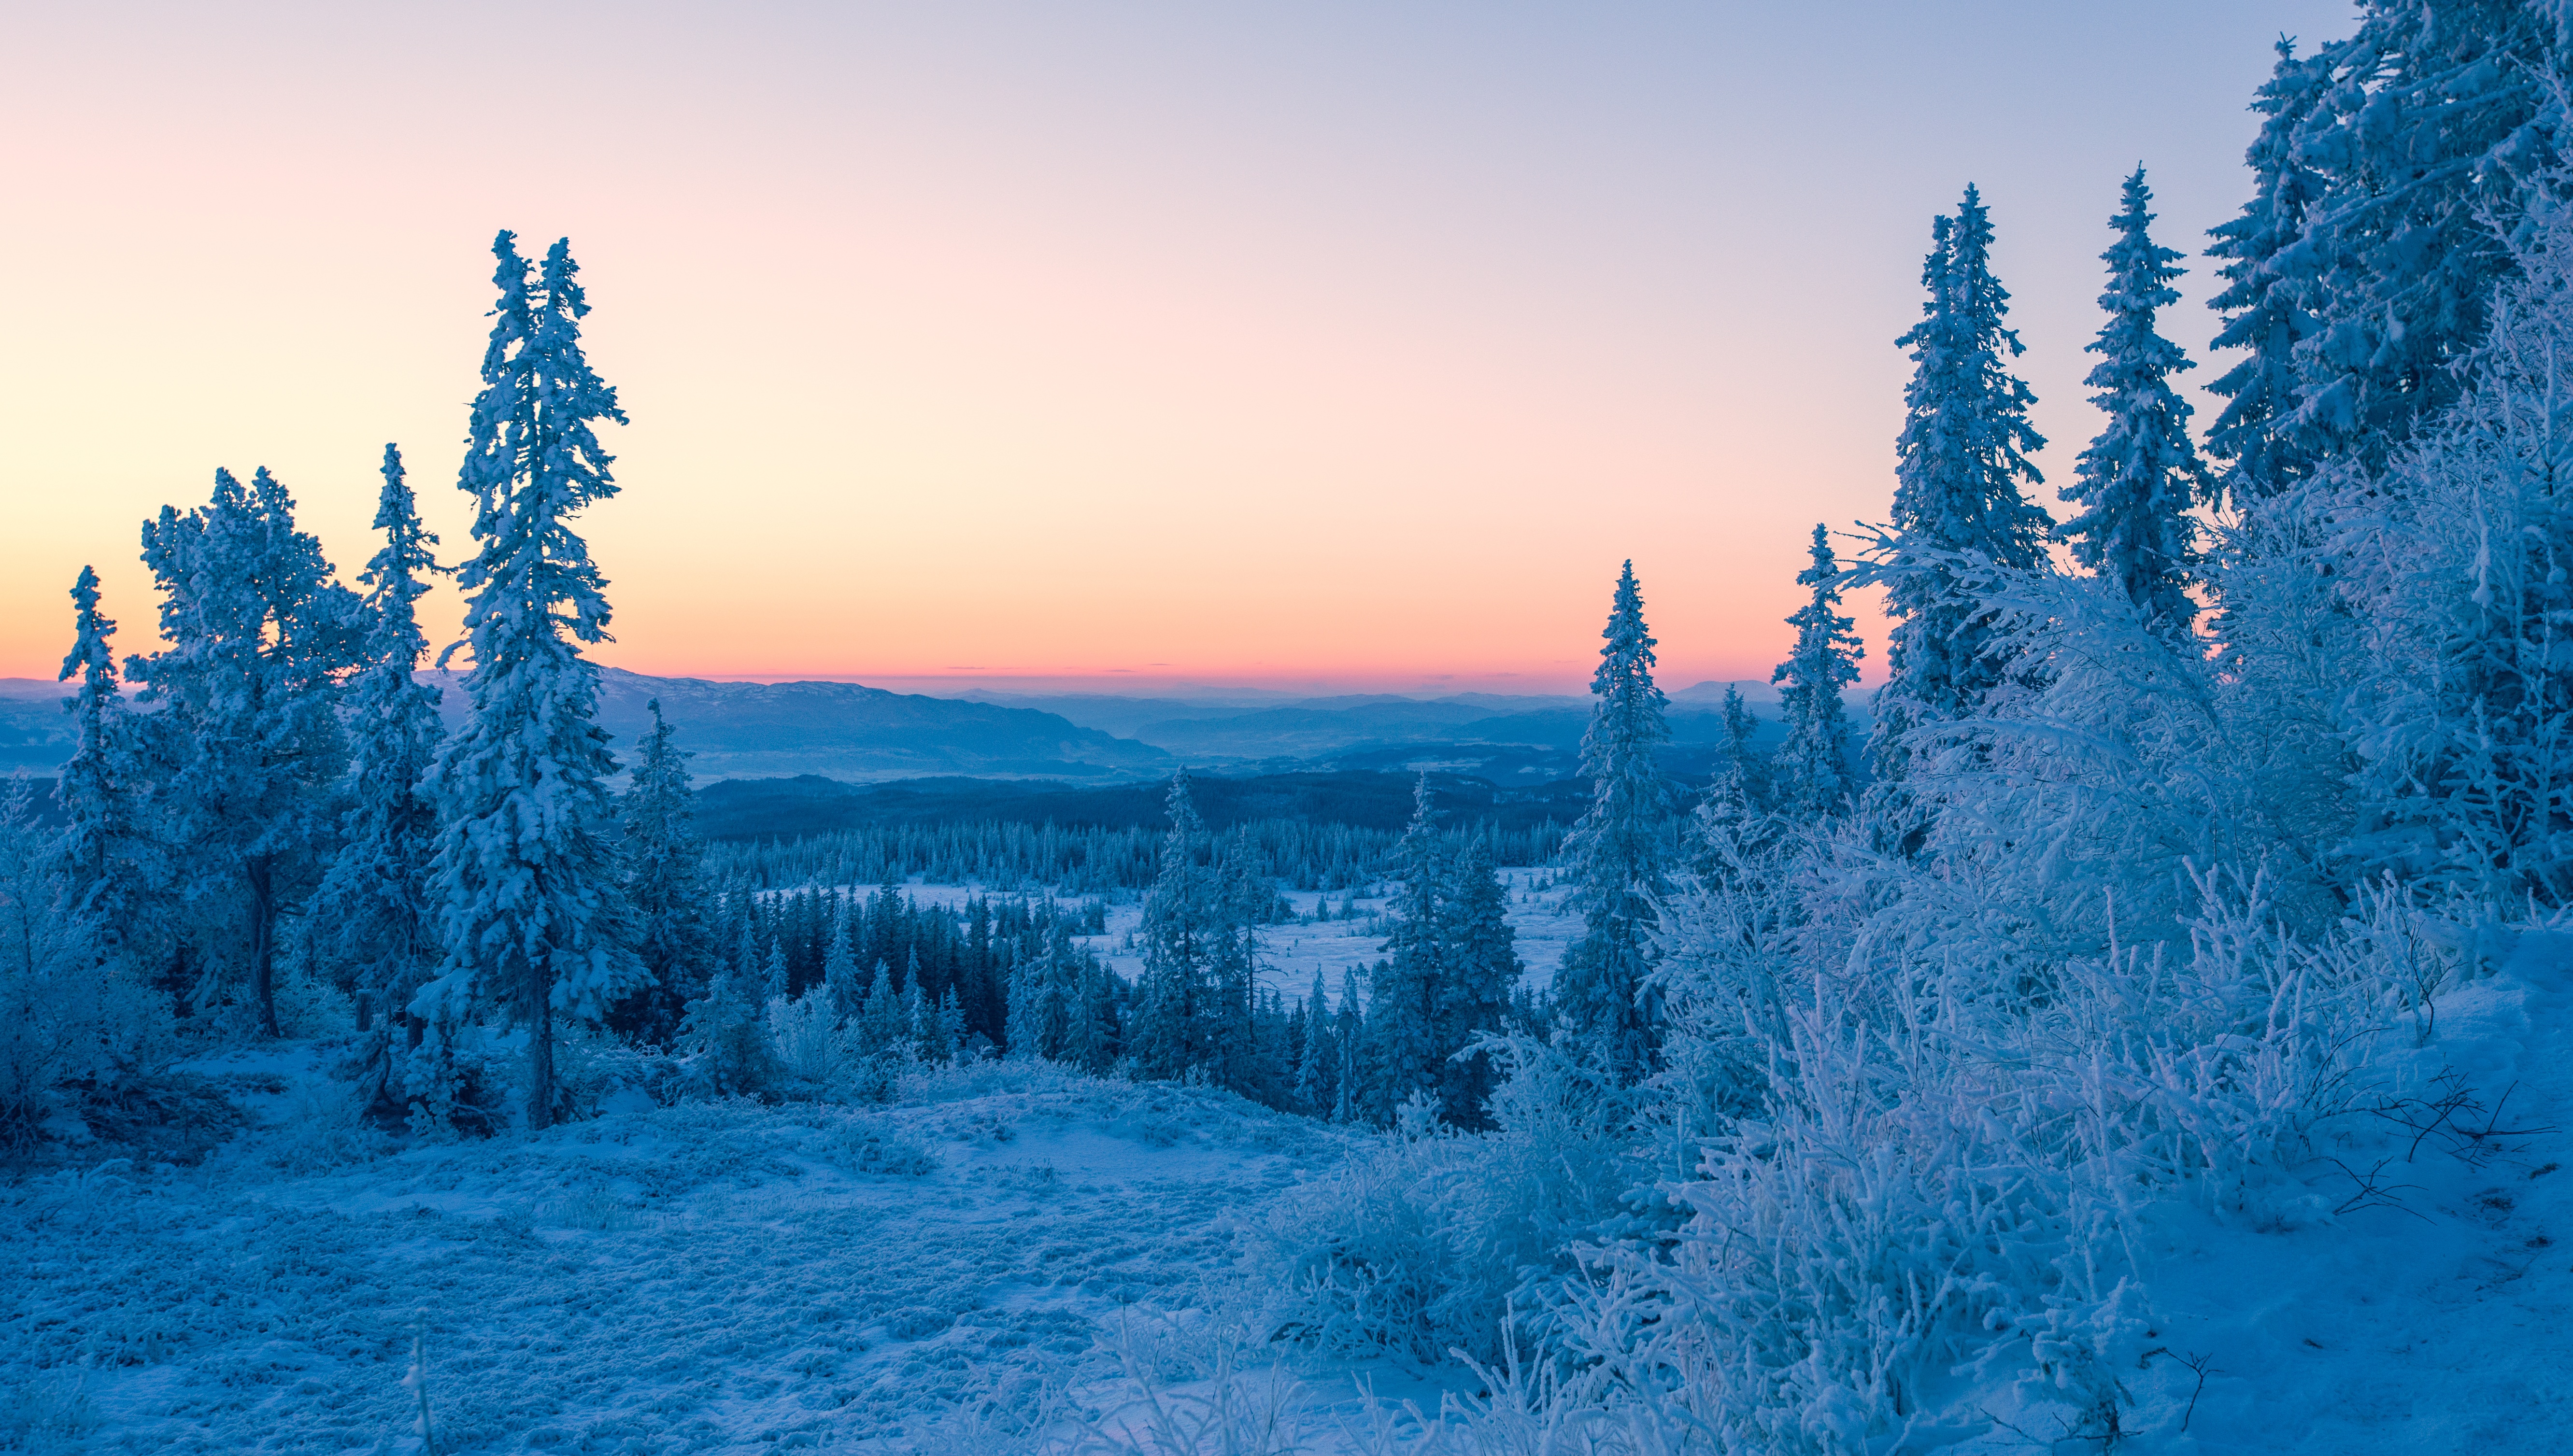
tree, wilderness, mountain, snow, winter, frost, mountain range, weather, season, alps, mountainous landforms